Samadhi of Ranjit Singh

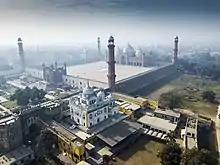
The shrine was built at the northeast corner of the Badshahi Mosque.

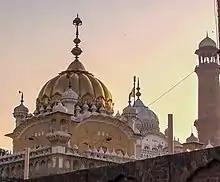
The Gurdwara Dera Sahib is adjacent to the samadhi, and commemorates the spot where Guru Arjan Dev Ji died.

Construction of the mausoleum began in August 1839 but its completion was delayed due to infighting within the Sikh Empire between different factions. Construction of the building was started by his son, Kharak Singh on the spot where he was cremated, and was completed by his youngest son, Duleep Singh in 1848. However, according to Khan, the construction of the monument was still not totally complete when the British annexed the territory in 1849. The new British-rulers of Punjab, having annexed the Sikh Empire in 1849, undertook repairs of the mausoleum, which was completed in 1851.